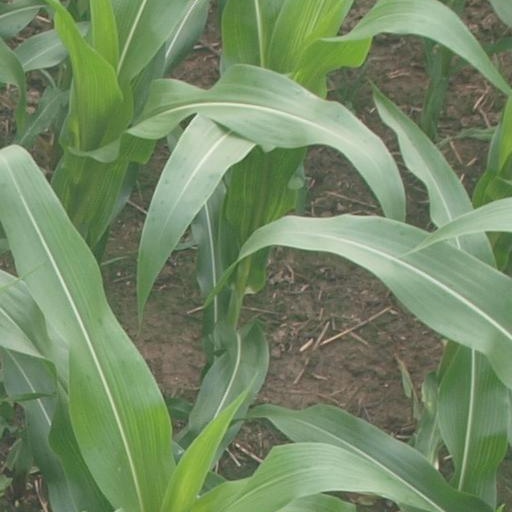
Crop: maize; corn